Demographics of New Brunswick

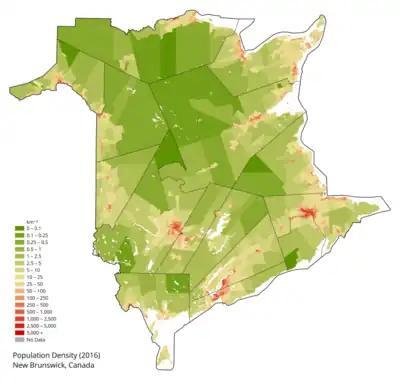
Population Density of New Brunswick in 2016

New Brunswick is one of Canada's three Maritime provinces and the only bilingual province in the country. The provincial Department of Finance estimates that the province's population in 2006 was 729,997 of which the majority is English-speaking but with a substantial French-speaking minority of mostly Acadian origin.